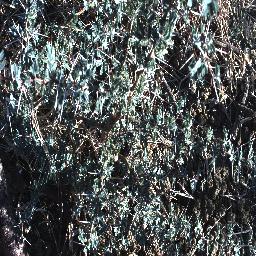
Label: prickly_acacia